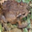
Label: frog